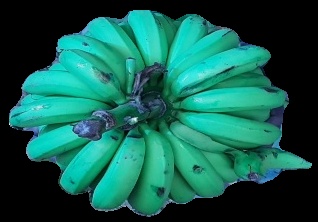
Variety: pachbale
Grade: grade2